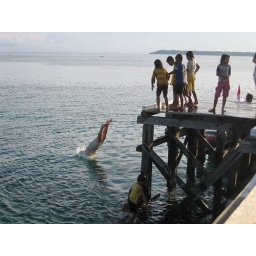
We started jumping in the water along with the kids